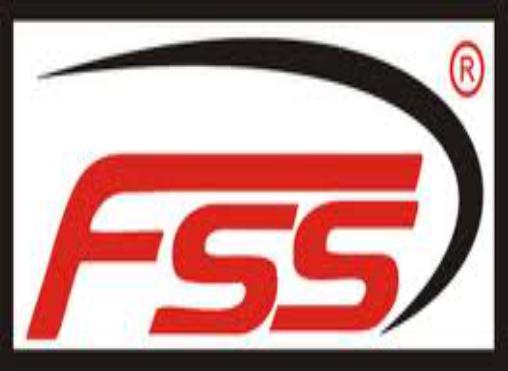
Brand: FSS
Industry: Others